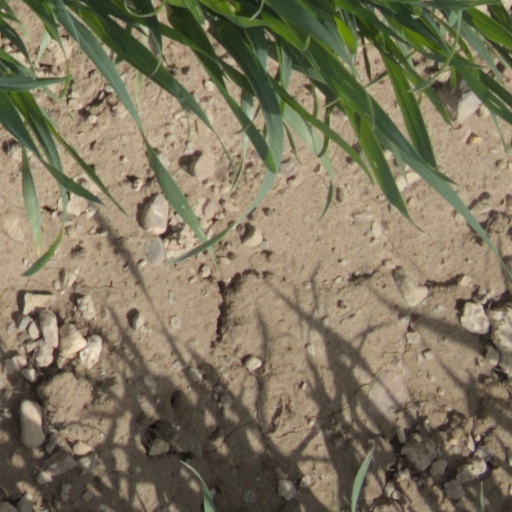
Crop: wheat